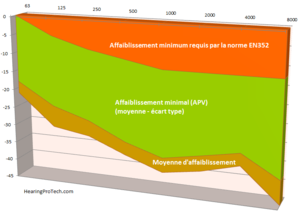
La protection auditive a pour rôle la réduction du niveau sonore perçu à l'oreille soit dans le but de protéger contre les risques de surdité soit pour améliorer le confort. Elle peut également être utilisée pour empêcher l'eau de pénétrer dans le conduit auditif ou pour rééquilibrer la pression entre l'oreille moyenne et l'extérieur lors de voyages en avion.